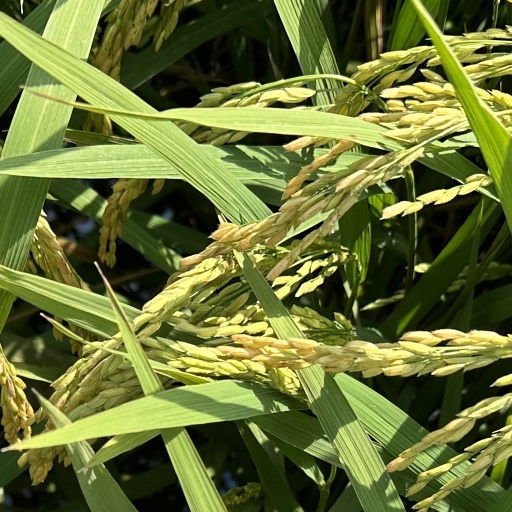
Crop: rice